Simmons Tower

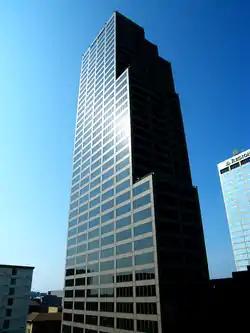

Simmons Bank Tower is a 40-story skyscraper located at 425 West Capitol Avenue in downtown Little Rock, Arkansas. At high, it is the tallest building in Arkansas.